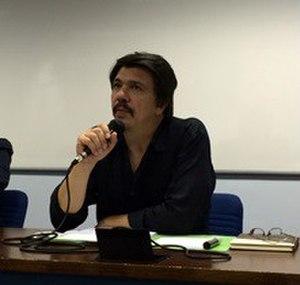
Dardo Scavino
Le Prix Anagrama, est un prix littéraire qui est attribué chaque année par la maison d'édition Editorial Anagrama à un auteur pour le meilleur essai inédit écrit en castillan. Le prix est doté de 8 000 euros.